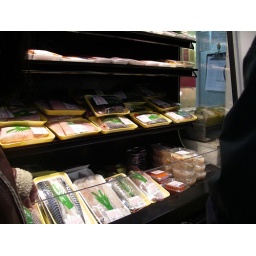
Fresh fish in Hanareum market in NYC.